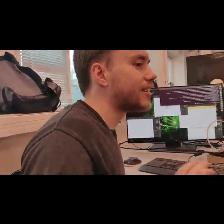
Label: Human